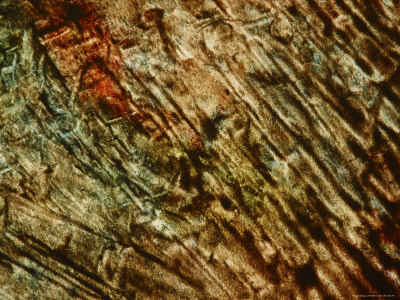
Texture: smeared